Marquess Townshend

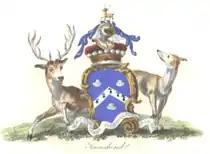
Arms of the Viscounts Townshend

Charles George Townshend, 8th Marquess Townshend (born 26 September 1945) is the son of the 7th Marquess and his wife Elizabeth Pamela Audrey Luby. He was styled as Viscount Raynham from birth and was educated at Eton College.